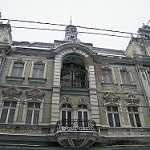
Scene: Outdoor